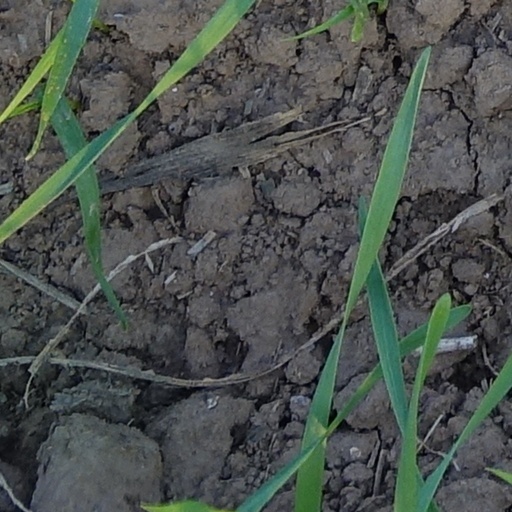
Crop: wheat